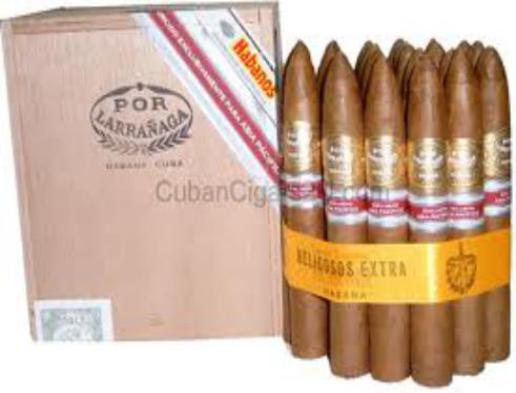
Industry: Necessities